Right-wing paramilitarism in Colombia

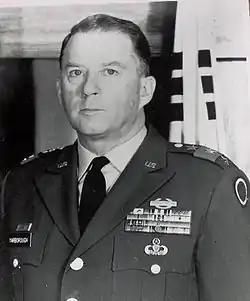
US General William P. Yarborough was the head of a counterinsurgency team sent to Colombia in 1962 by the US Special Warfare Center. Yarborough was one of the earliest proponents of "paramilitary ... and/or terrorist activities against known communist proponents".""

In October 1959, the United States sent a "Special Survey Team", composed of counterinsurgency experts, to investigate Colombia's internal security situation. This was due to the increased prevalence of armed communist groups in rural Colombia which formed during and after "La Violencia". In February 1962, a Fort Bragg top-level U.S. Special Warfare team, headed by Special Warfare Center commander General William P. Yarborough, visited Colombia for a second survey.